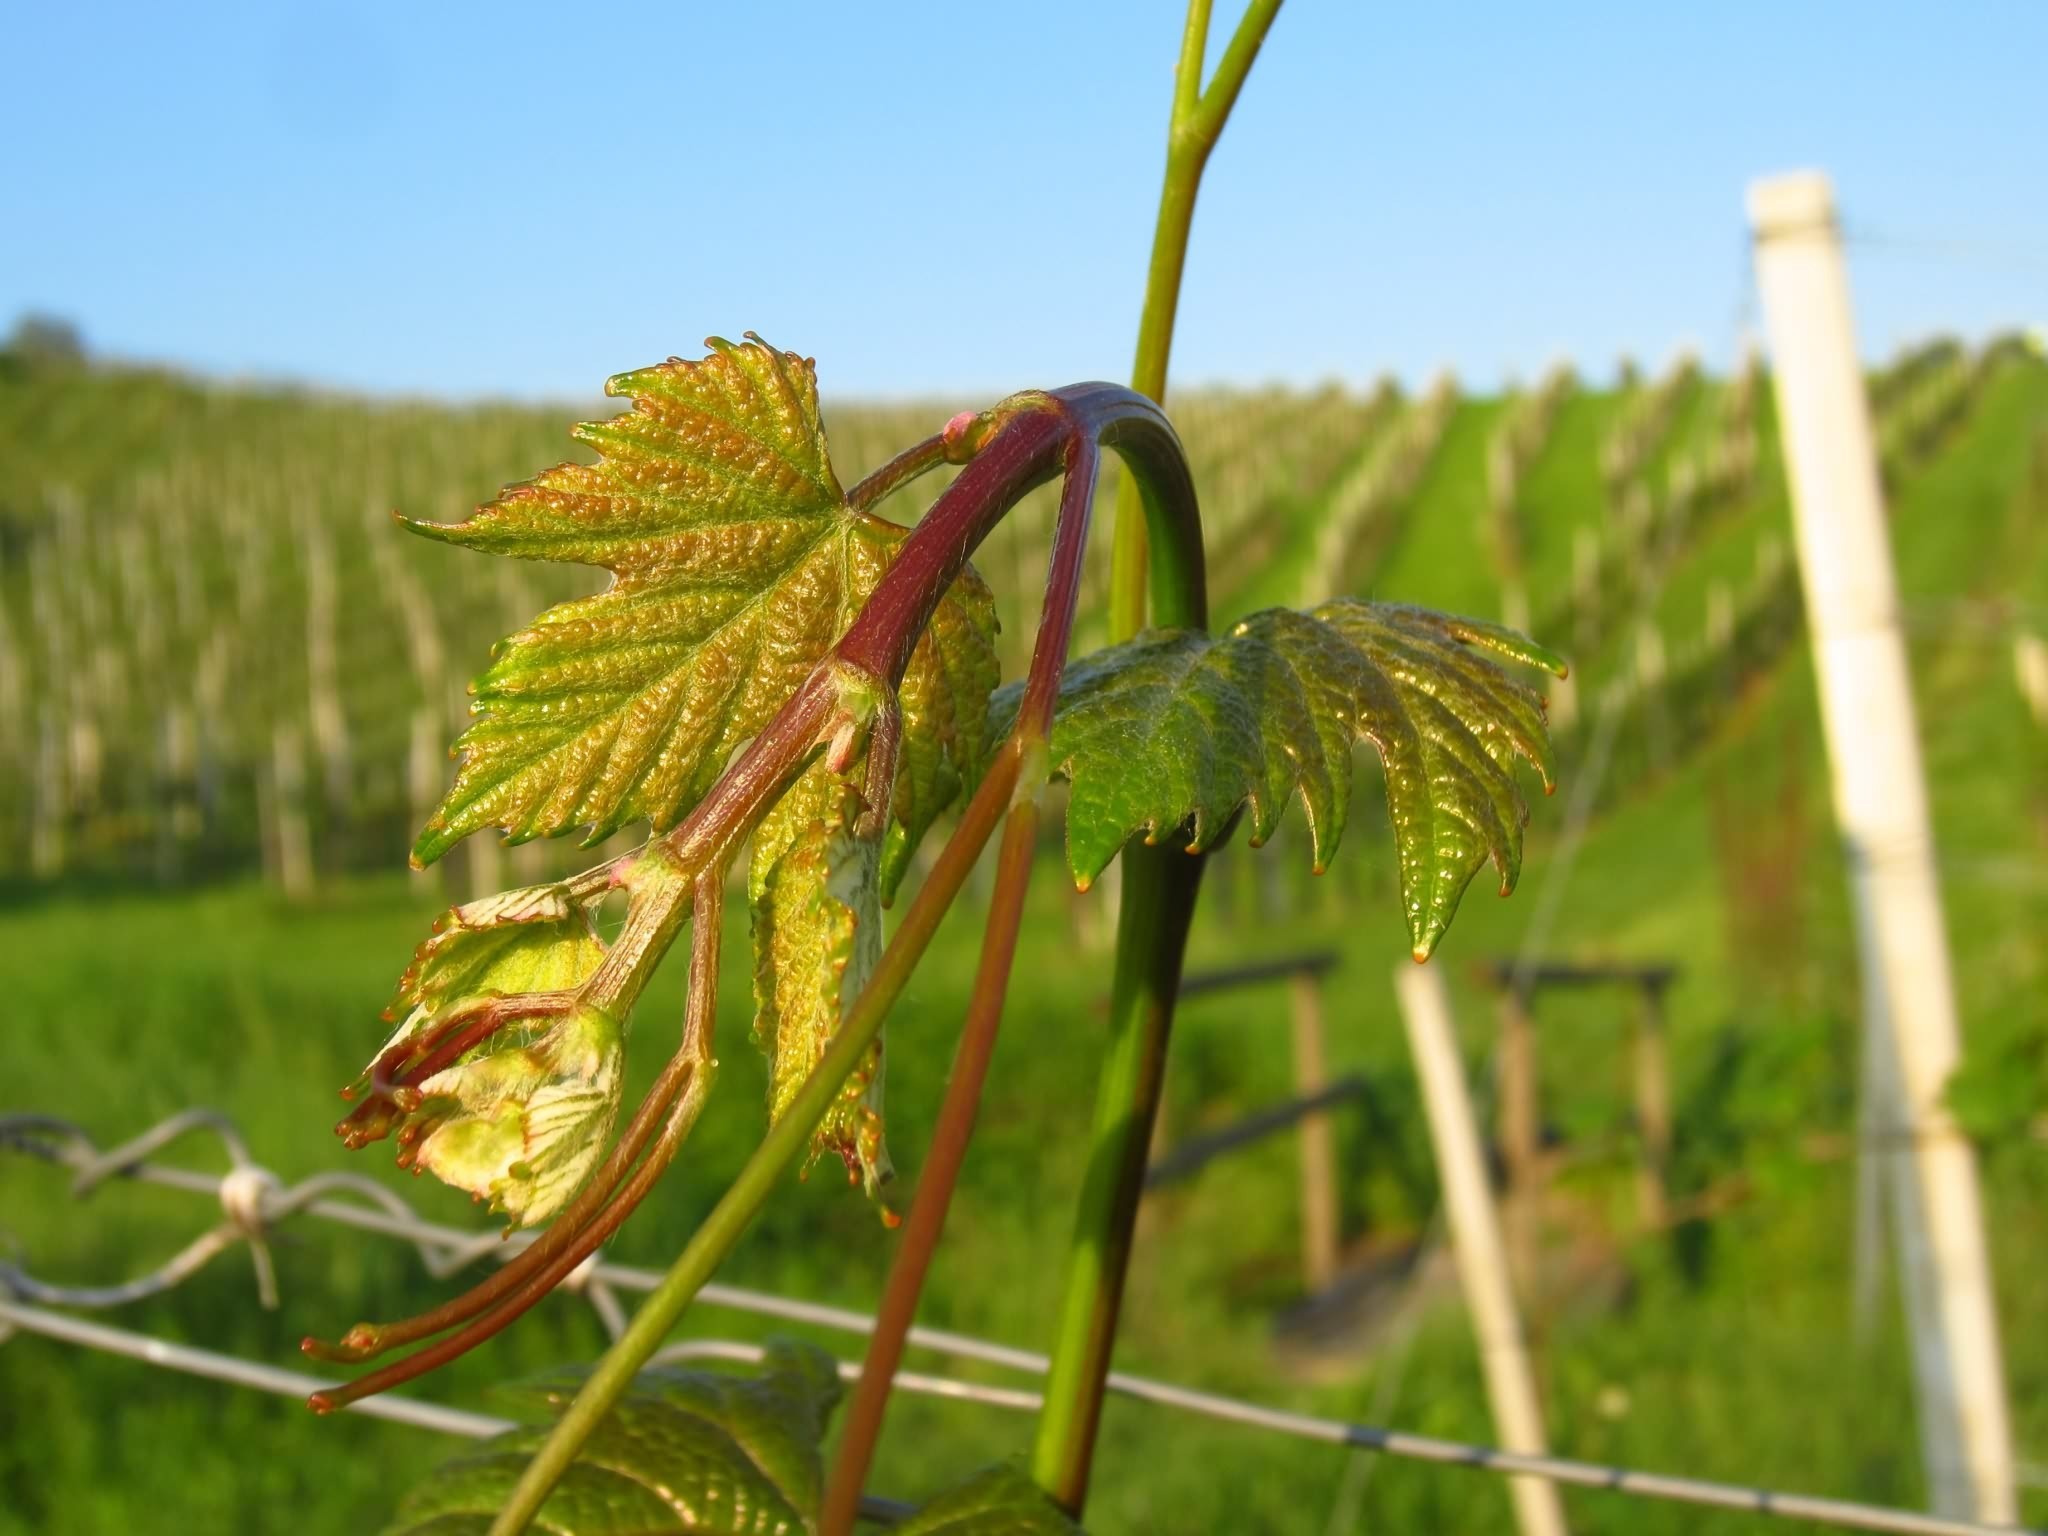
tree, grass, plant, vineyard, field, prairie, leaf, flower, food, green, produce, crop, agriculture, shrub, wine leaf, flowering plant, grass family, plant stem, land plant